Sport in Switzerland

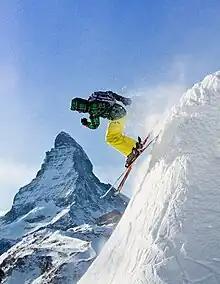
Skiing in Zermatt. Switzerland is the first country where winter sports were developed on a large scale

In Switzerland, most of the people have a regular sport activity and one in four is an active member of a sports club. The most important all-embracing organisations for sports in Switzerland are the Federal Office of Sport, and the Swiss Olympic Committee (Swiss Olympic).